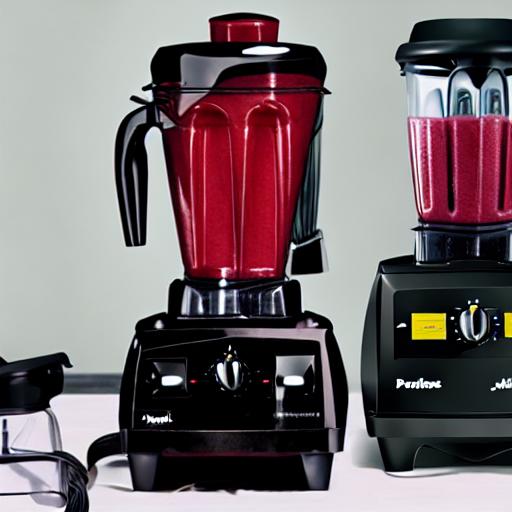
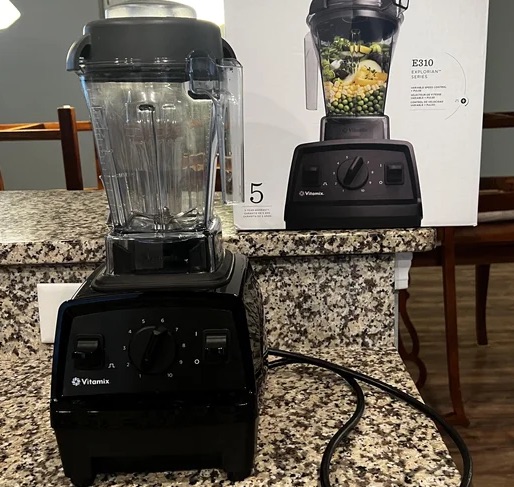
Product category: items_blender
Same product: no